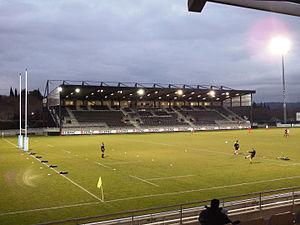
Aix-en-Provence est une commune française du Sud-Est de la France, dans le département des Bouches-du-Rhône, dont elle est sous-préfecture, en région Provence-Alpes-Côte d'Azur. Elle forme avec 35 autres communes le pays d'Aix au sein de la Métropole Aix-Marseille Provence.
Le stade Maurice-David est un stade de sport situé à Aix-en-Provence. Il est le stade résident du Provence rugby, équipe de rugby à XV de la ville.